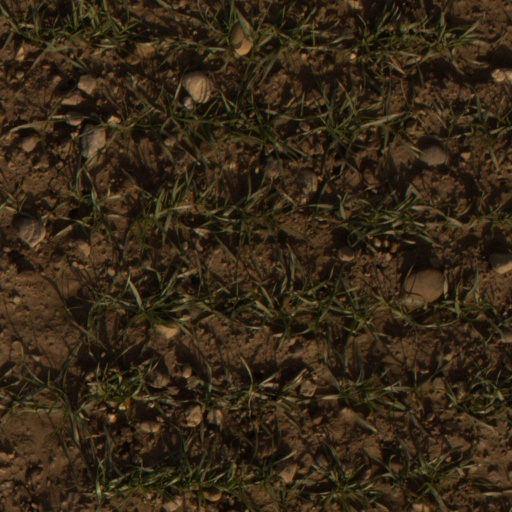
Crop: wheat